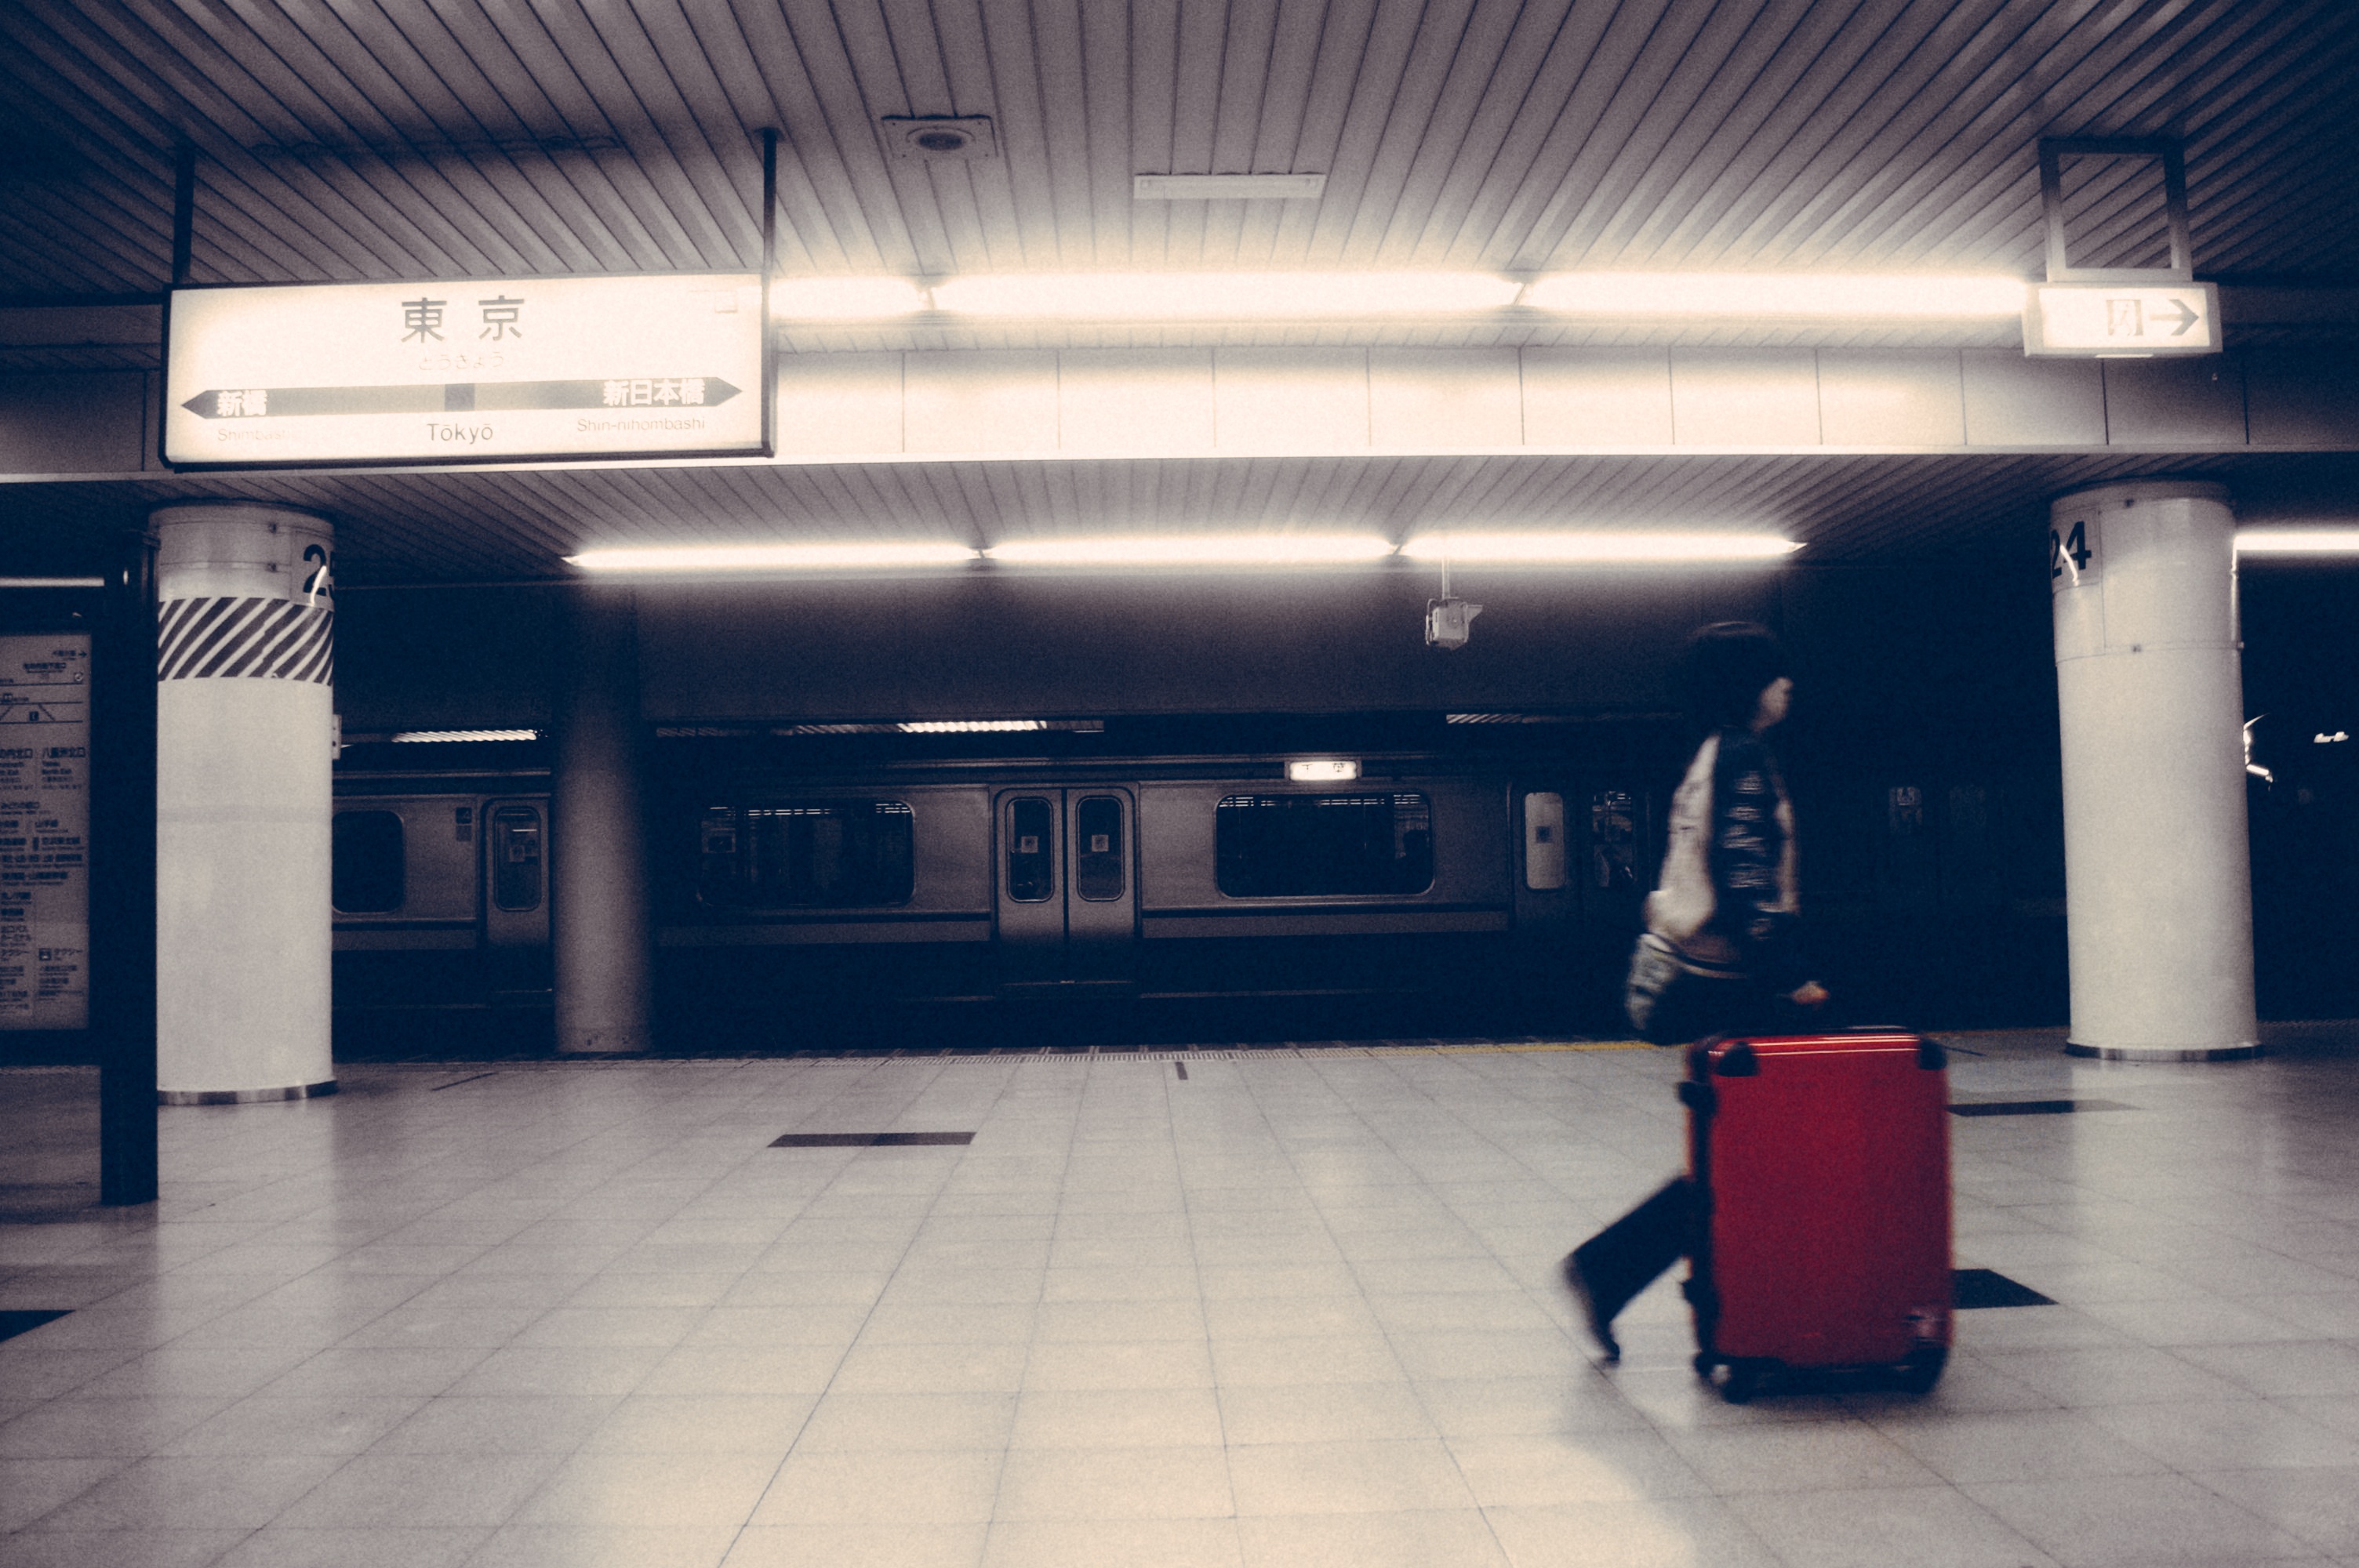
person, architecture, structure, railway, auditorium, urban, train, travel, busy, subway, metro, underground, transport, station, platform, asia, luggage, public transport, interior design, metro station, theatre, design, public, suitcase, signs, hurry, tourist attraction, shape, baggage